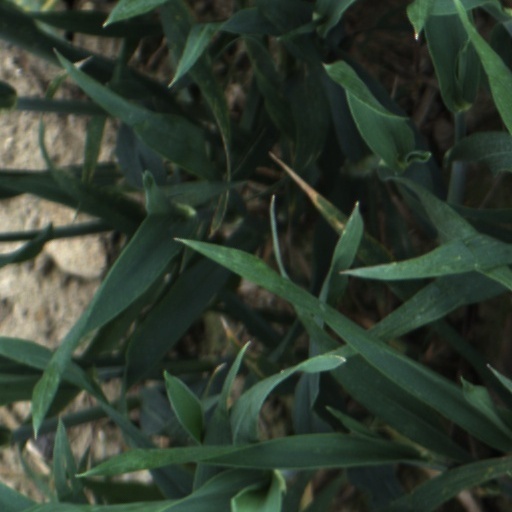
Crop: wheat